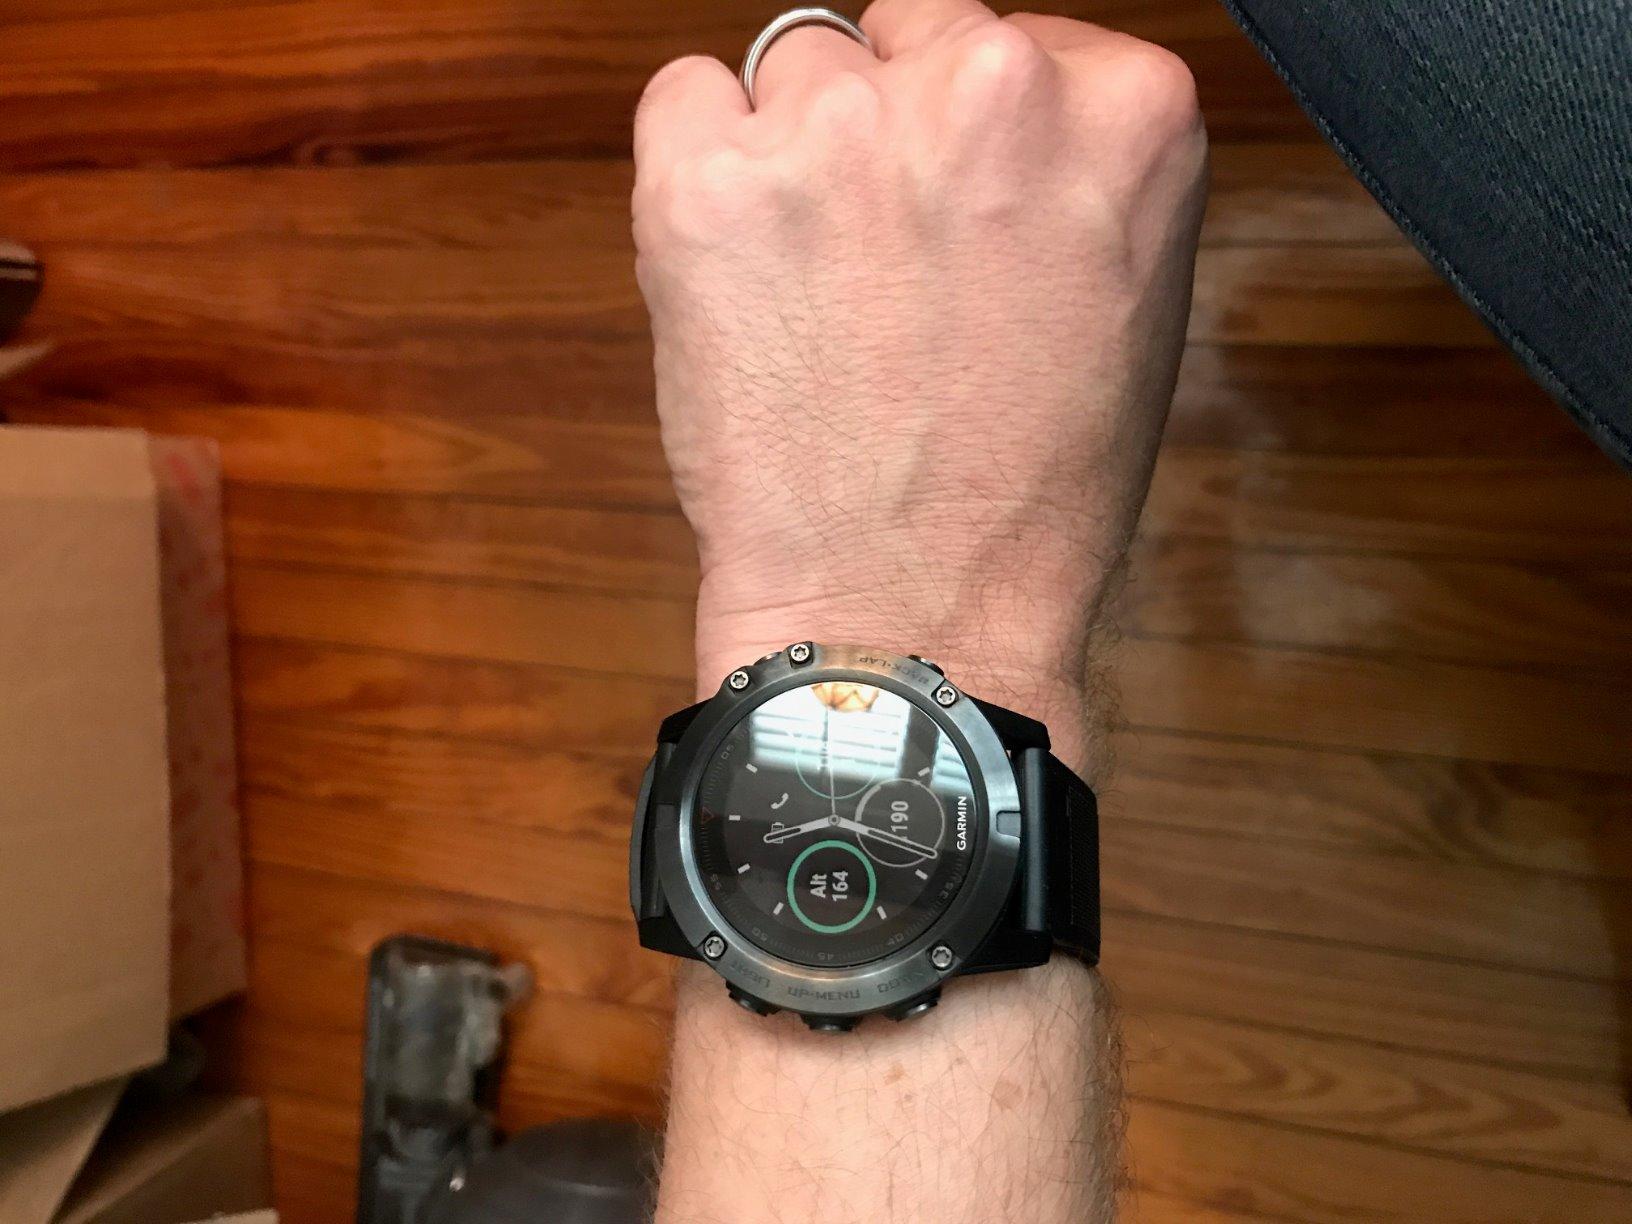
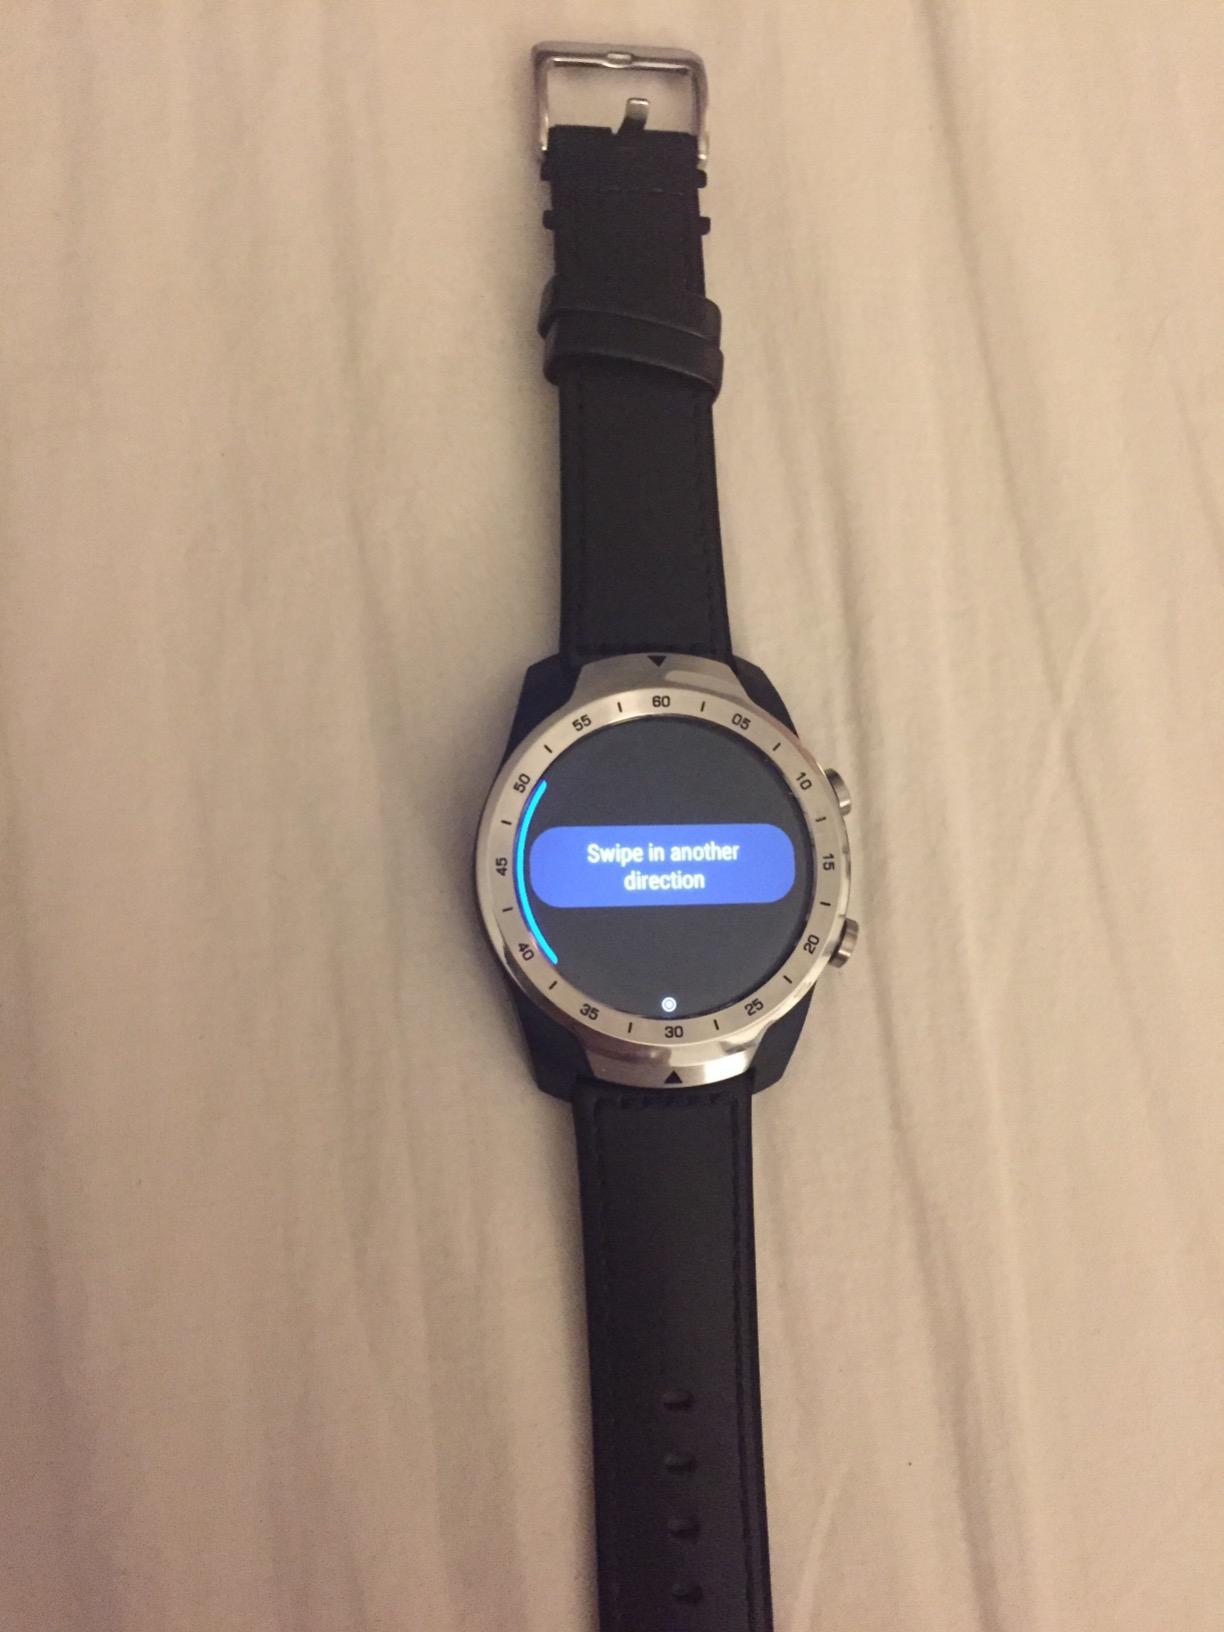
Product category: smartwatch
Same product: no